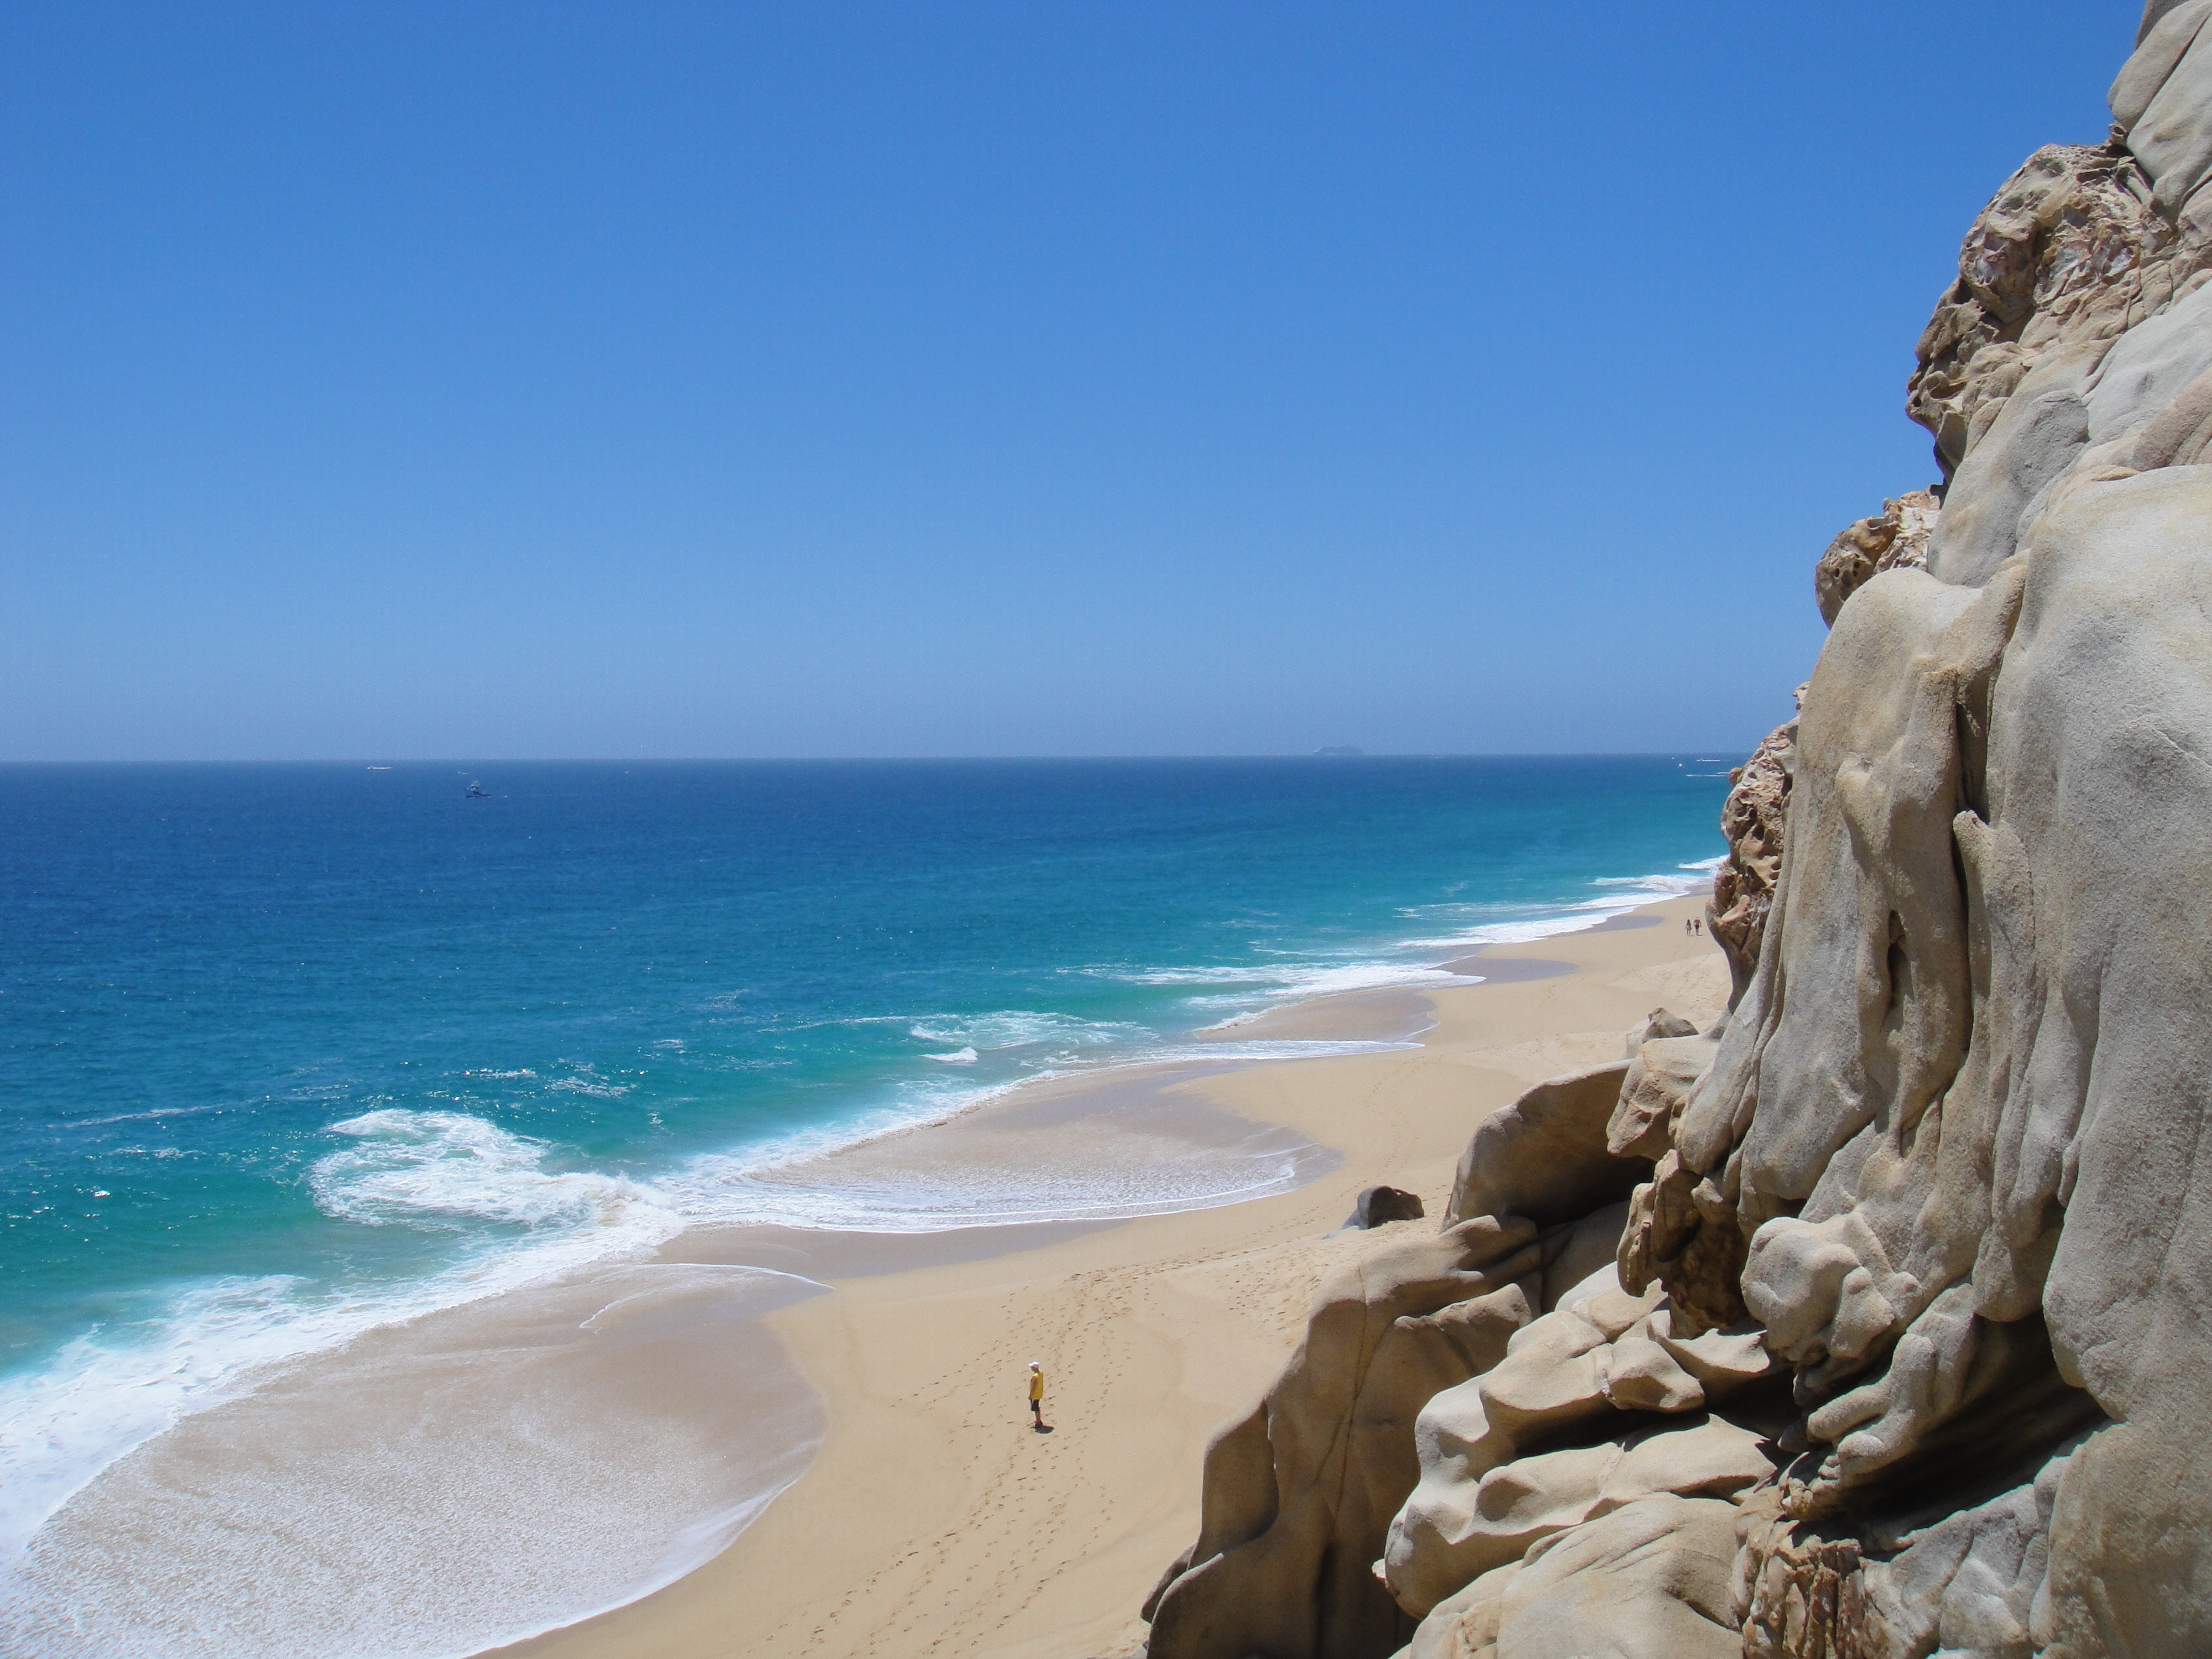
beach, sea, coast, water, nature, sand, rock, ocean, person, sky, shore, wave, vacation, formation, cliff, bay, blue, terrain, material, body of water, rocks, waves, cape, wind wave